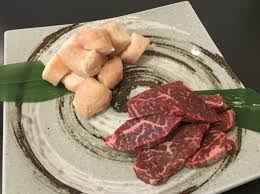
Label: trash